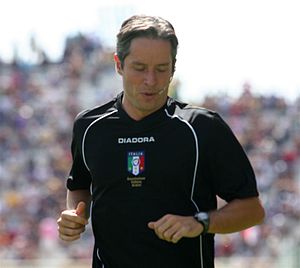
Matteo Trefoloni
Matteo Trefoloni
Matteo Simone Trefoloni er en italiensk fodbolddommer. Han har aldrig dømt nogen EM- eller VM-kampe, men han har dømt én kamp i Champions League og 6 kampe i UEFA-cupen